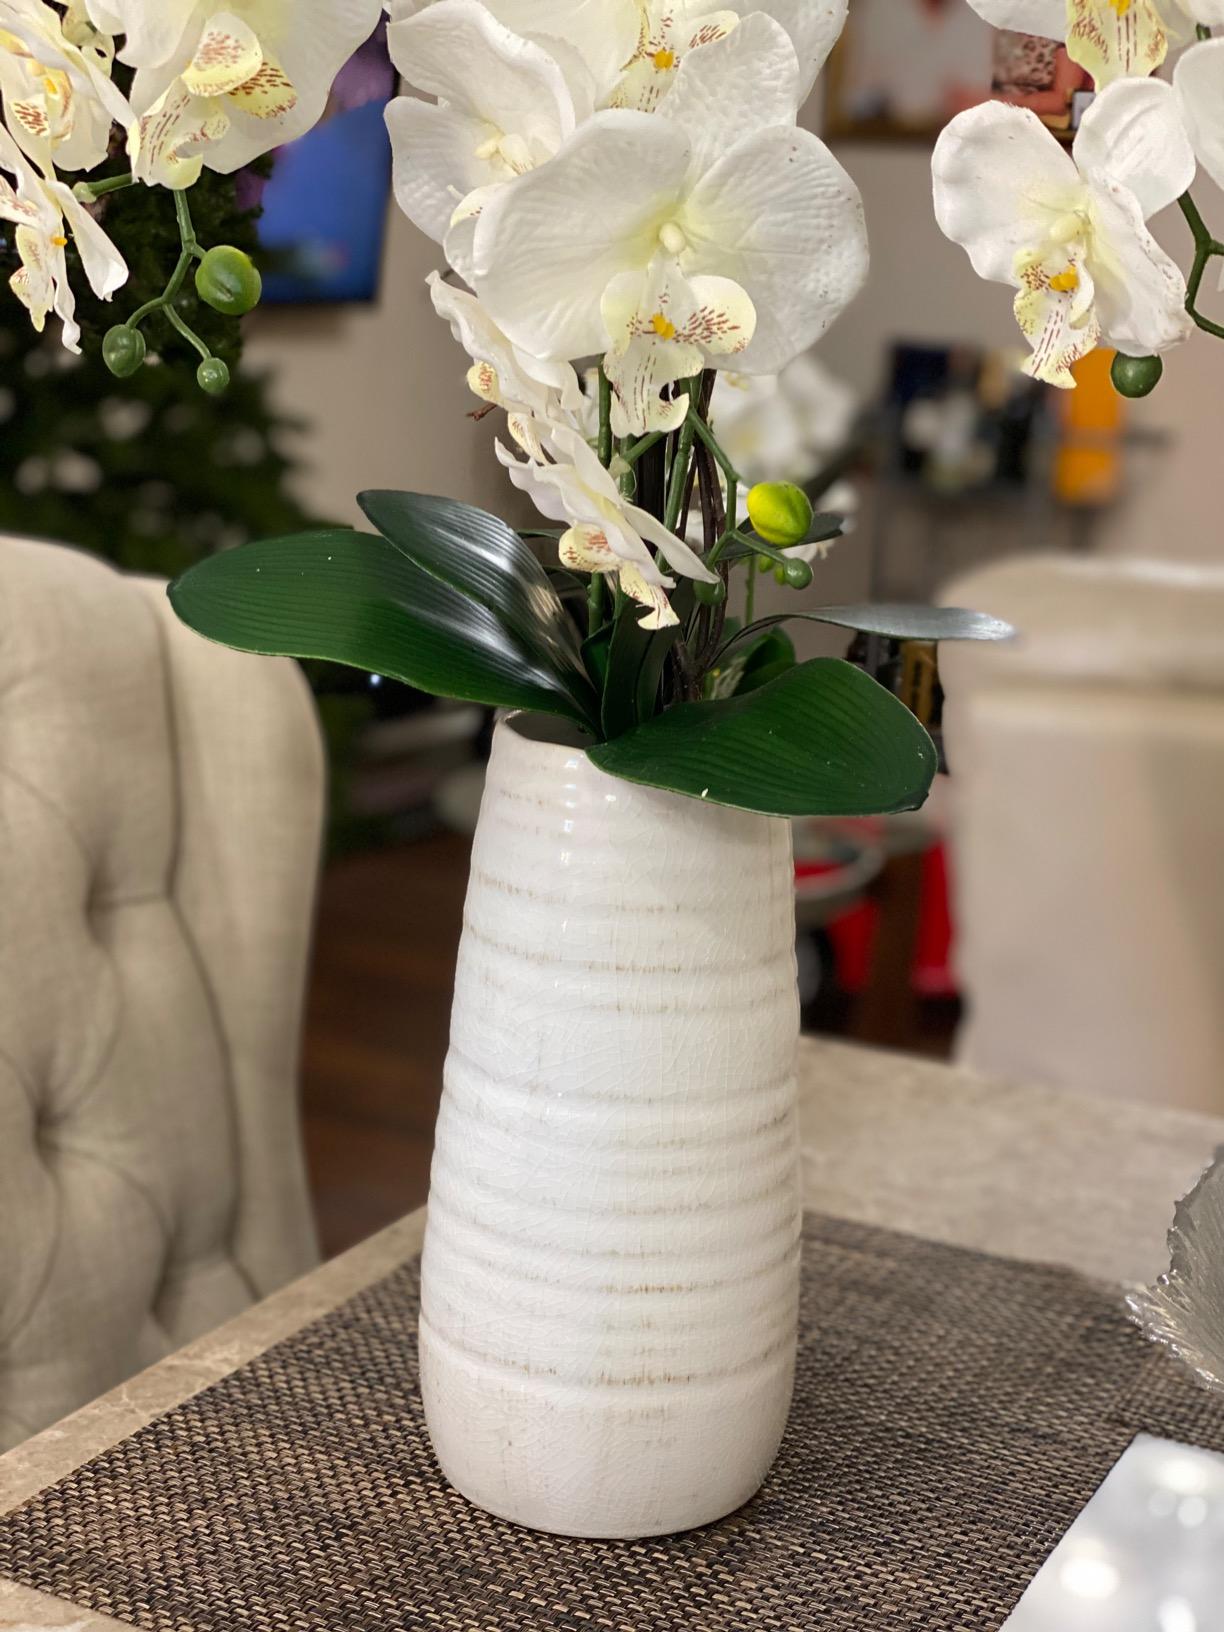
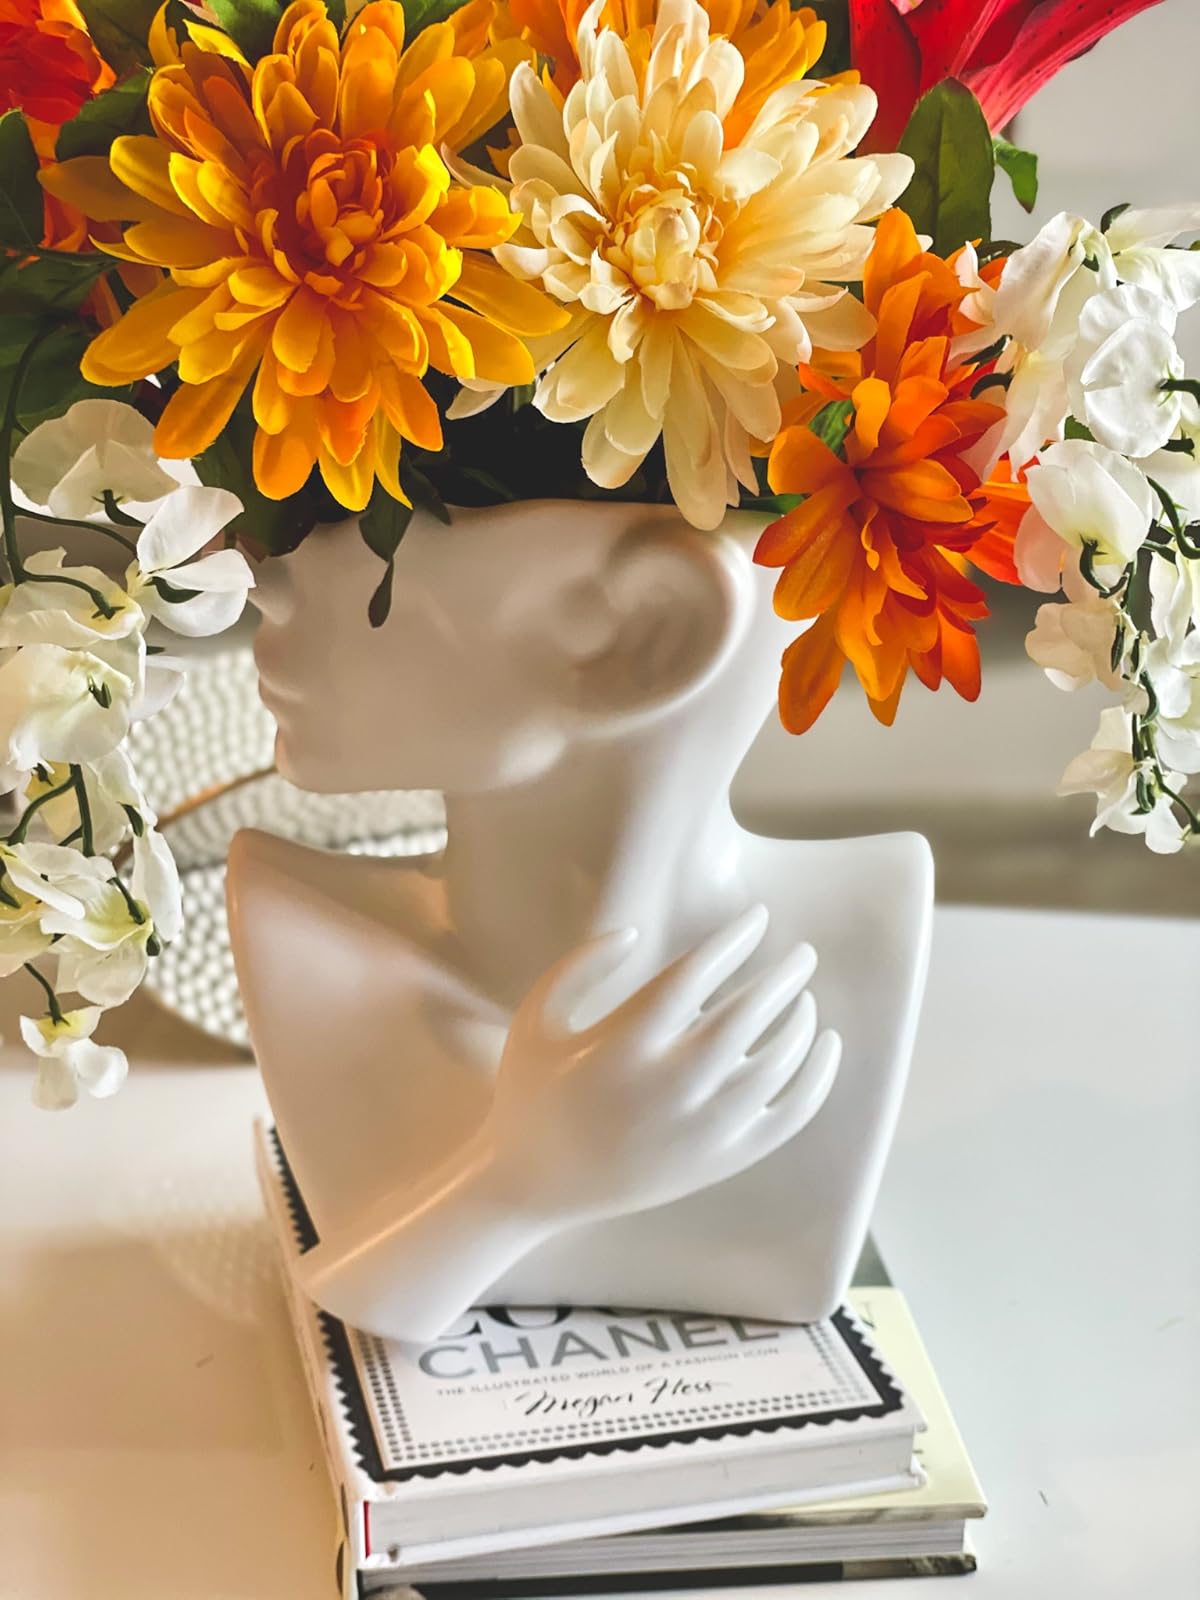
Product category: vase
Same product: no